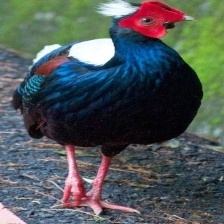
Species: SWINHOES PHEASANT
Scientific name: LOPHURA SWINHOII